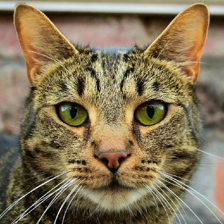
Label: animals